Radha

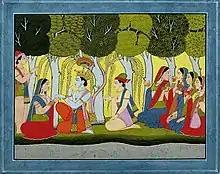
Radha and Gopis meeting Krishna in forest.

Stories of Radha's youth are filled with her divine pastimes with Krishna. Some of the popular pastimes of Radha Krishna include: "Raslila", pastimes of "Radha Kund", "Gopashtami lila", "Lathmar Holi", "Seva Kunj lila" in which Krishna did sringara of Radha, "Maan lila" ( A special stage in divine love in which the devotee develops so much love for God as to even attain the right of getting angry with him), "Mor Kutir lila" in which Krishna performed a dance lila by dressing himself as a peacock to please Radha, "Gopadevi lila" (Krishna took form of female to meet Radha) and "Lilahava" in which Radha Krishna dressed in each other clothes.